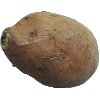
Label: potato_sweet